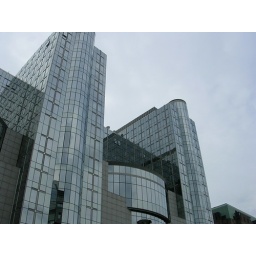
Big shiny glass building in Brussels...